Robert Carpenter (cricketer)

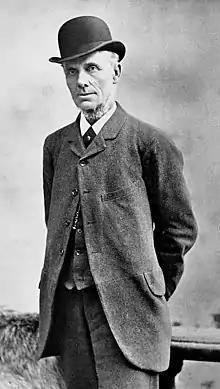
Carpenter in about 1895

Robert Pearson Carpenter (18 November 1830 – 14 July 1901) was an English first-class cricketer who played between 1855 and 1876, generally acknowledged to be one of the outstanding batsmen of the 1850s and 1860s. He was a right-handed batsman, usually opening the innings, and an occasional wicketkeeper. He played mostly for the Cambridge and Cambridgeshire sides, the North and the United All-England Eleven. In 1859, Carpenter went to North America as a member of the first-ever overseas tour undertaken by the England team and, in 1862–63, was in the England team to Australia and New Zealand. When travelling to Australia, the team travelled from Liverpool to Melbourne on the SS Great Britain.